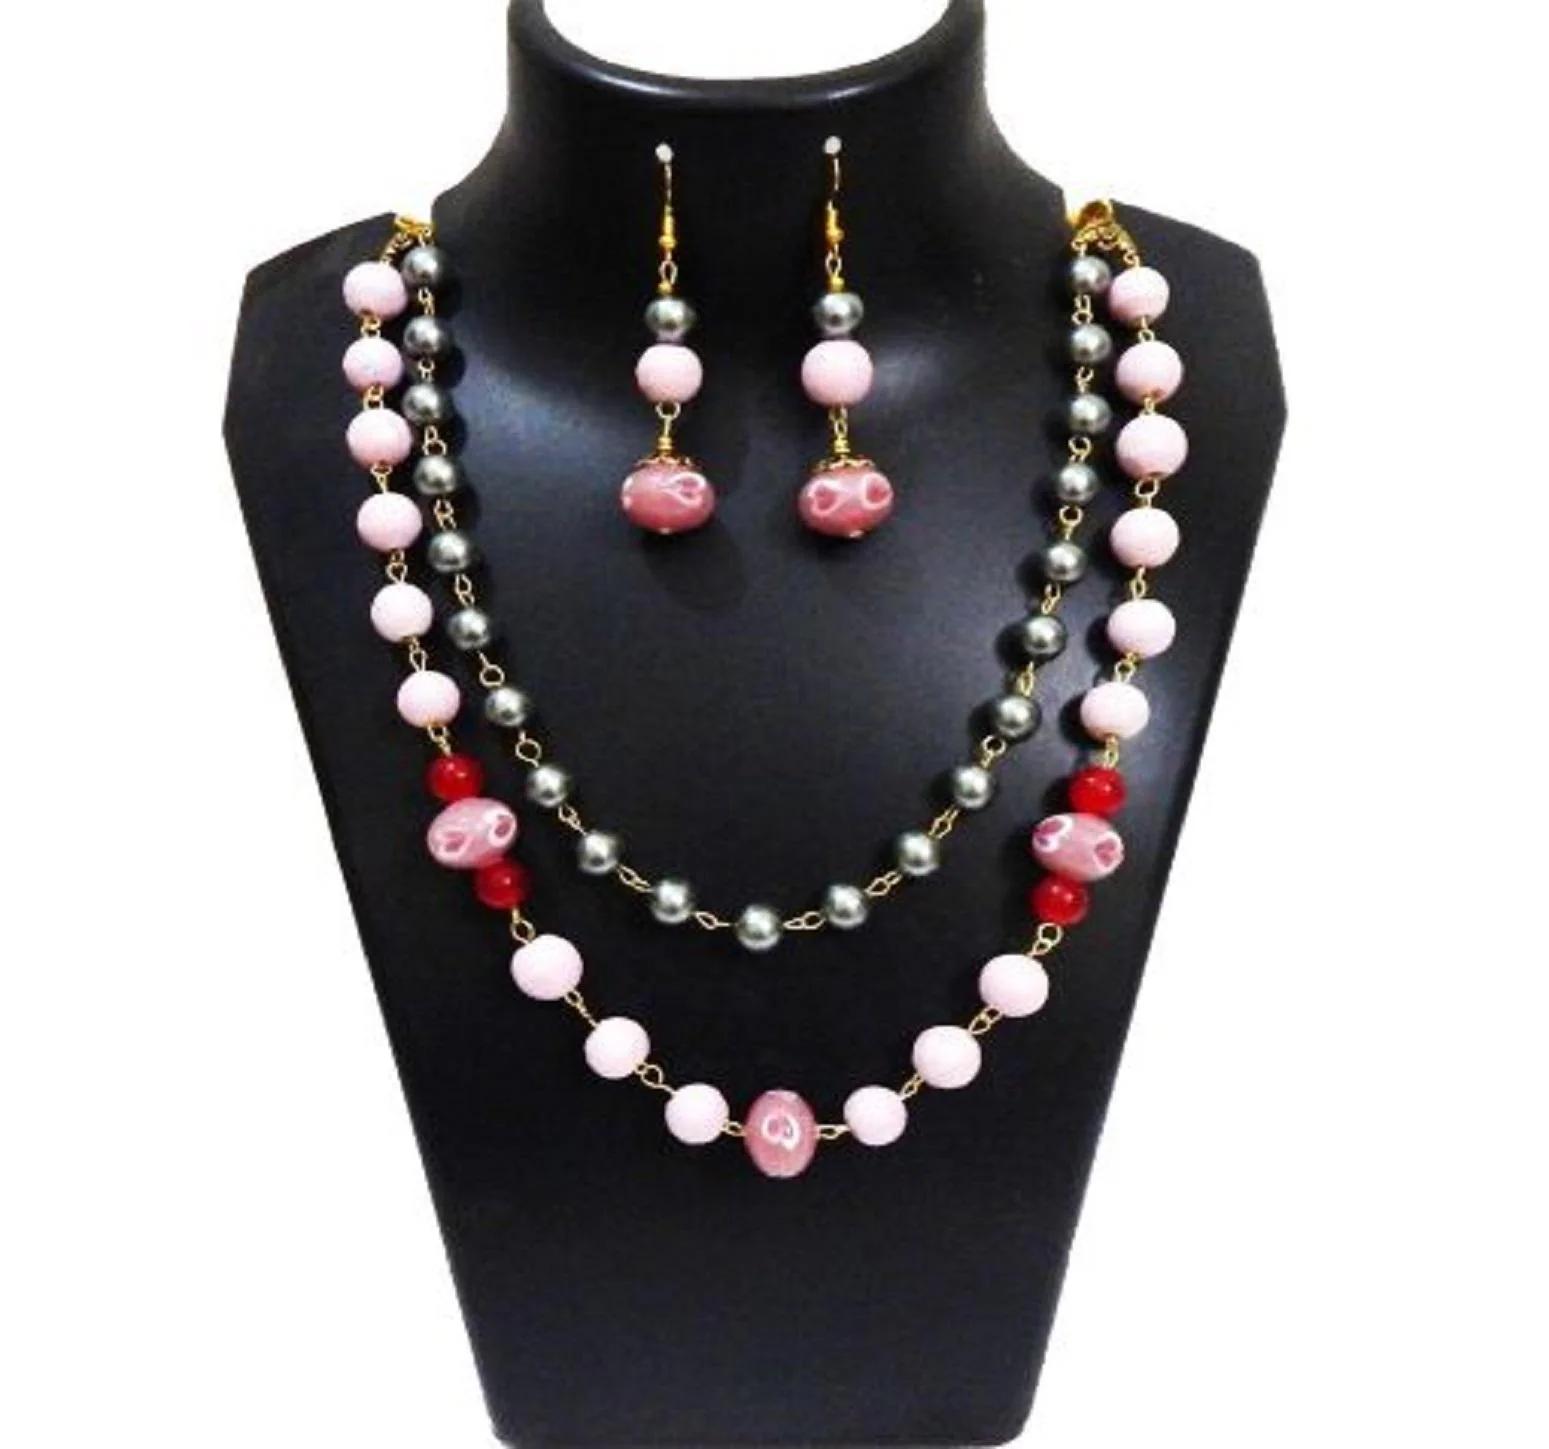
JAYA VISION ENTERPRISES Plain Glass Beads and Synthetic black Pearl Fancy Necklace
Type: Necklaces
Brand: JAYA VISION ENTERPRISES
Price: Rs. 750
JAYA VISION ENTERPRISES Plain Glass Beads and Synthetic black Pearl Fancy Necklace